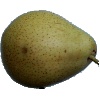
Label: Pear Forelle 1